Charles Hall (American football)

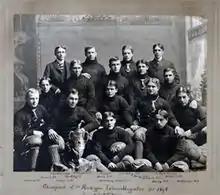
1898 Kalamazoo football team, MIAA champions; Hall is standing on the back row on the far right

Charles Cloud Hall (December 23, 1875 – December 26, 1945) was an American college football player and coach, journalist, and manufacturer. He served the head football coach at Kalamazoo College in Kalamazoo, Michigan four seasons, from 1897 to 1900, and compiling a record of 21–4–3. Hall was also captain of the 1896 Kalamazoo football team on which he played as a fullback.